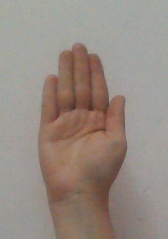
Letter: seen